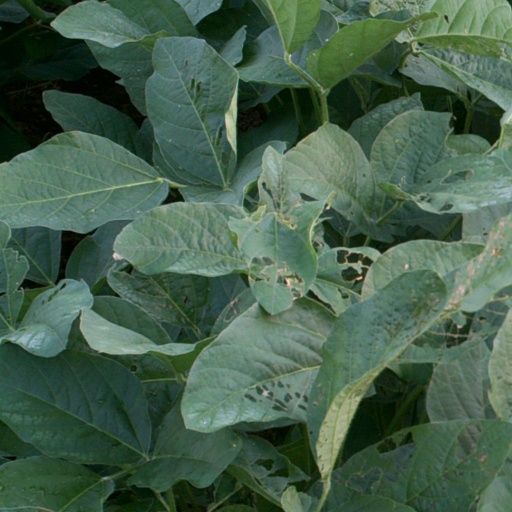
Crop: soybean